Wall of Moms

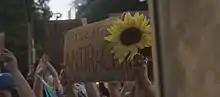
A demonstrator in Portland, Oregon, carrying a sunflower, July 24, 2020

Portland's Wall of Moms has been described by some journalists as "a group of mainly white, suburban mothers", but also "includes those who are nonbinary and people who consider themselves mothers". Participants gained national attention for locking arms and chanting during local George Floyd protests. NPR's Danielle Kurtzleben says the group demonstrates "the power of moms as activists". The mothers are known for wearing yellow and acting as a barrier between federal agents and other demonstrators. The "Catholic Sentinel" and "National Catholic Reporter" have noted the participation by local Catholics.